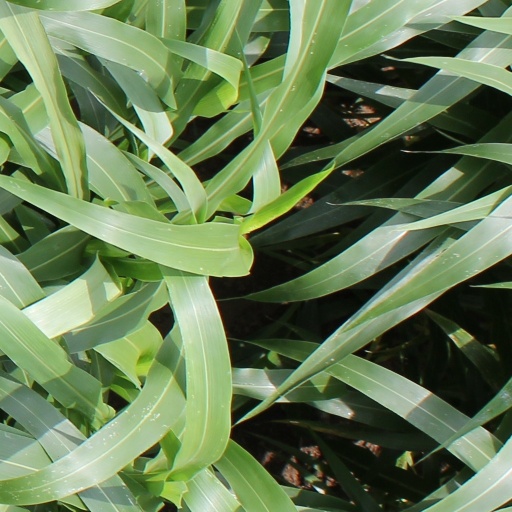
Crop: sorghum